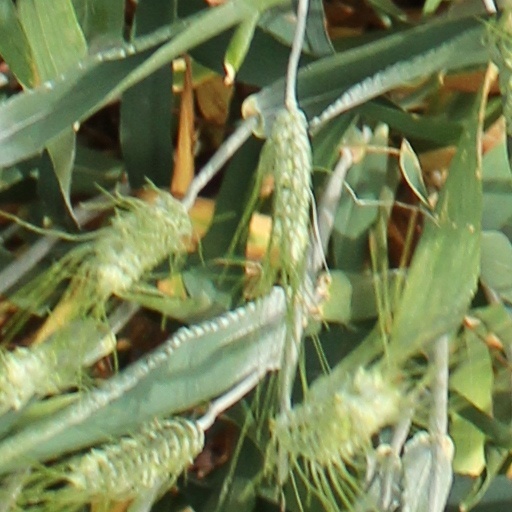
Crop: wheat